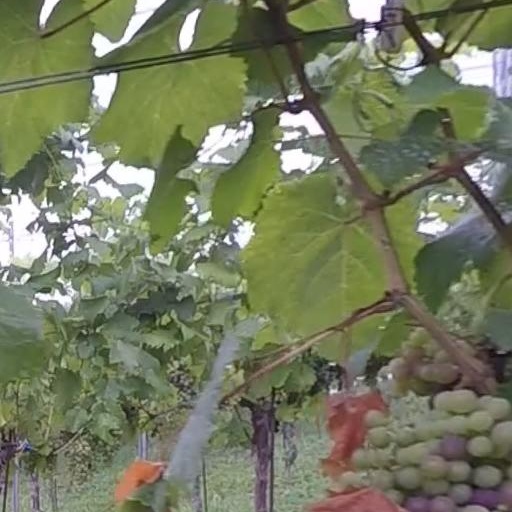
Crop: grape